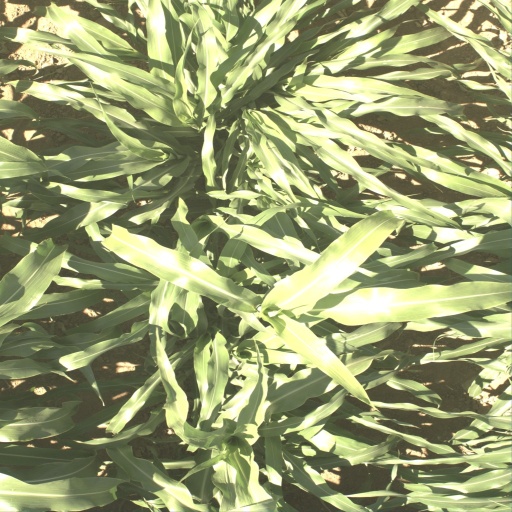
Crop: sorghum